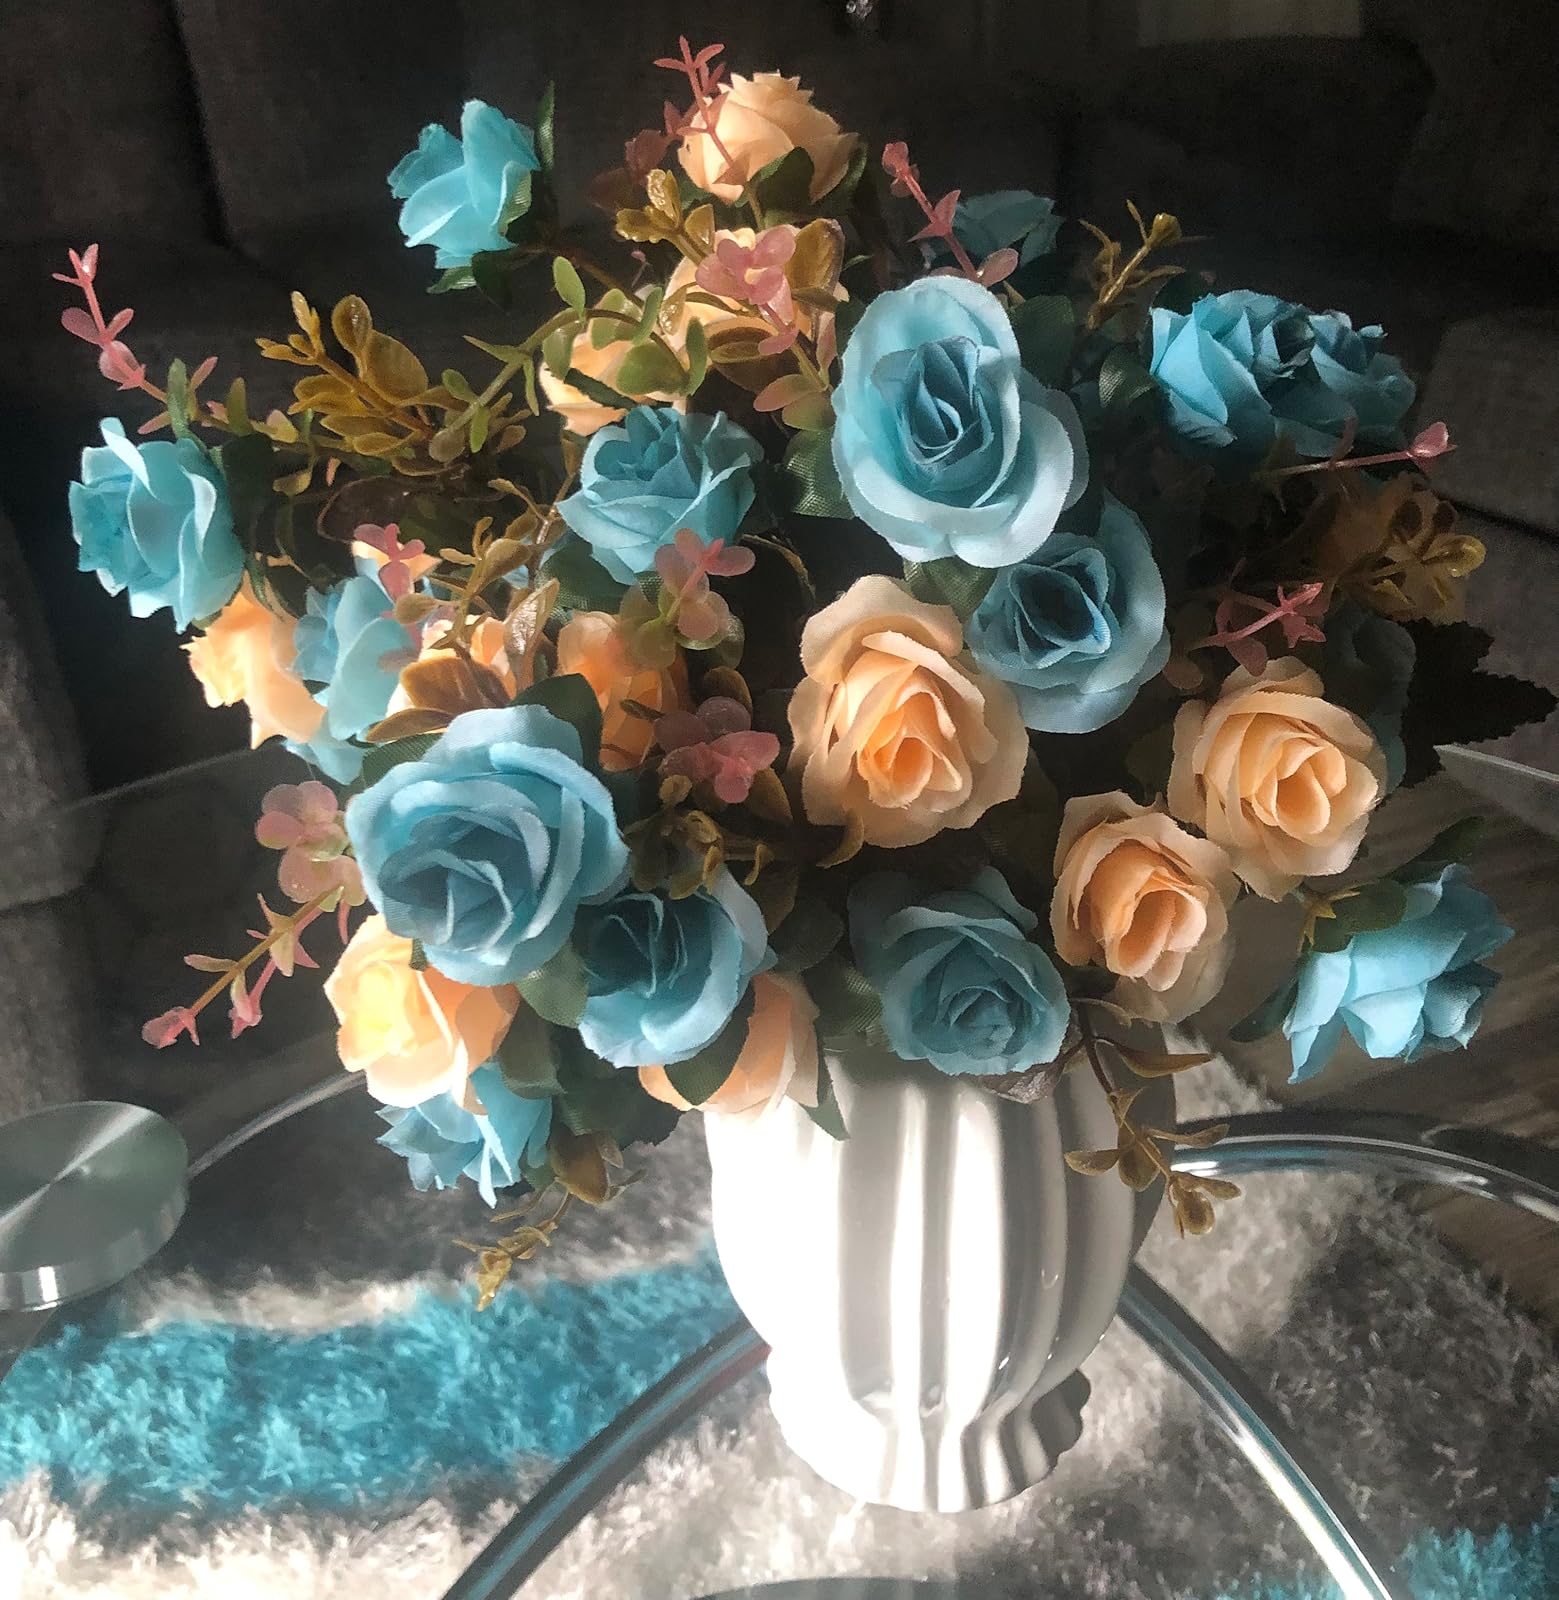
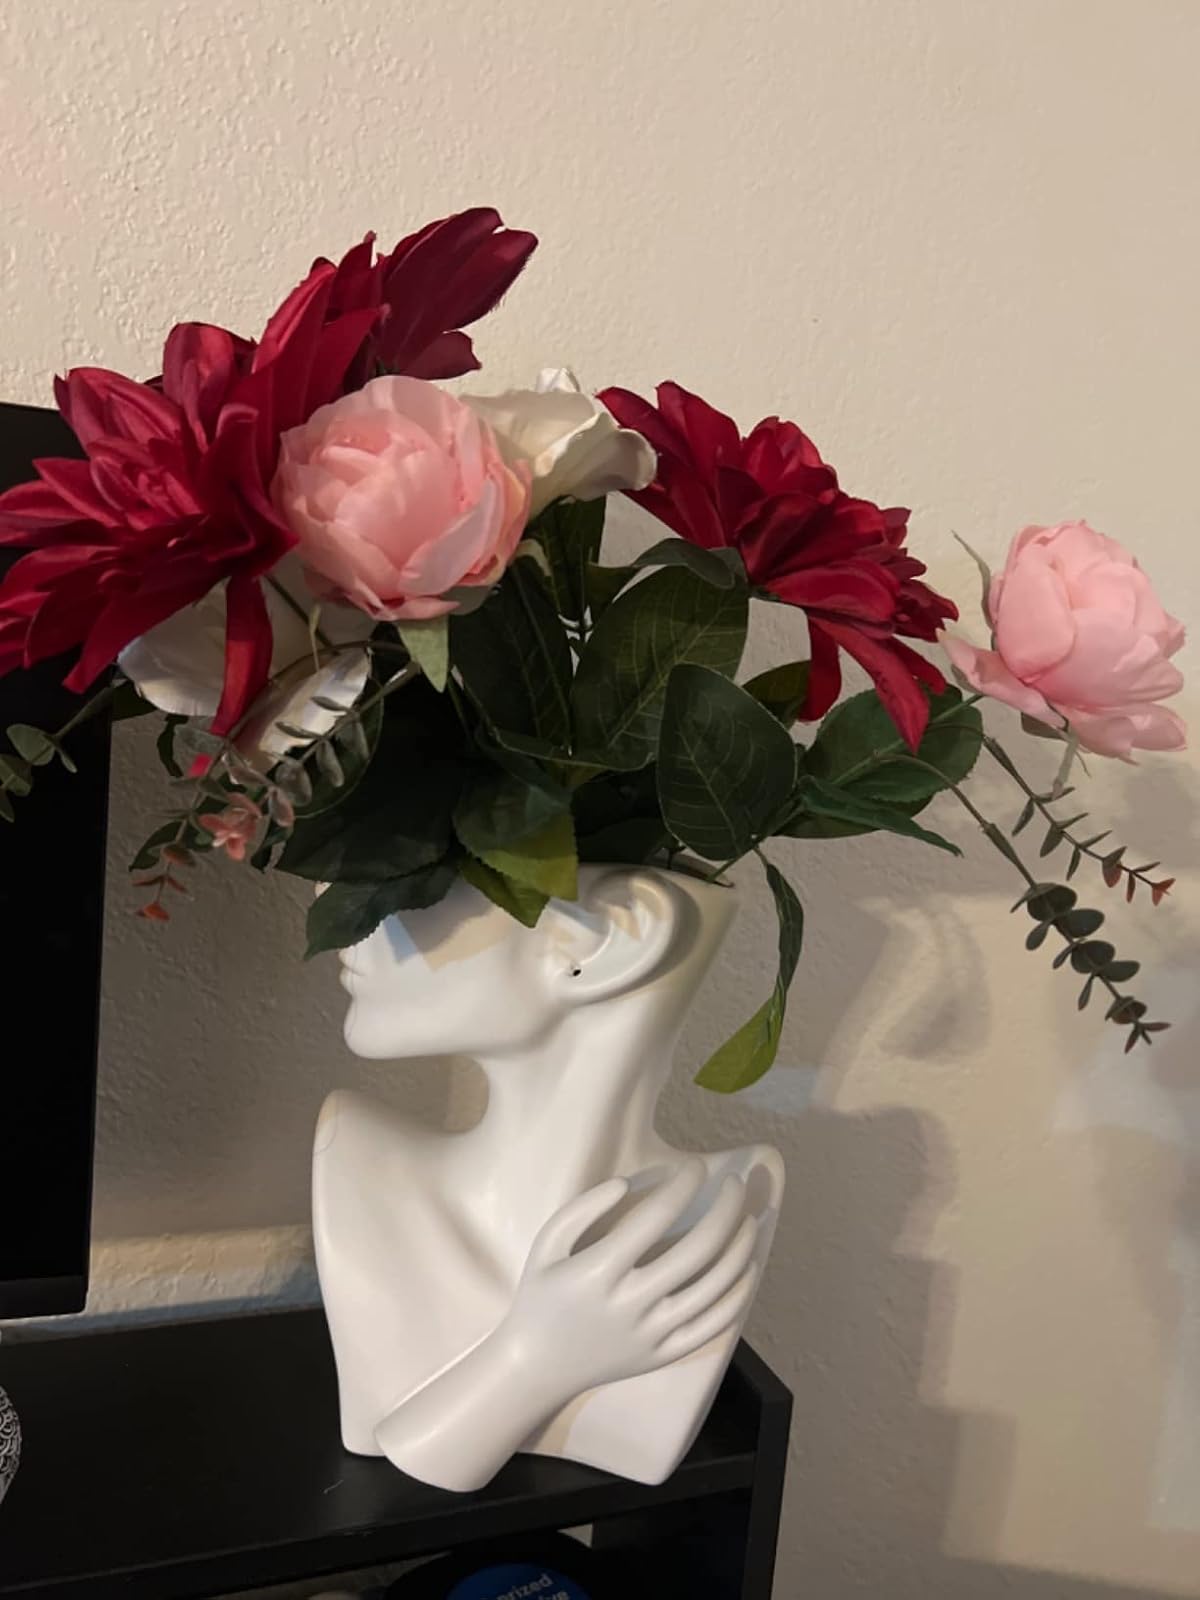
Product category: vase
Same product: no